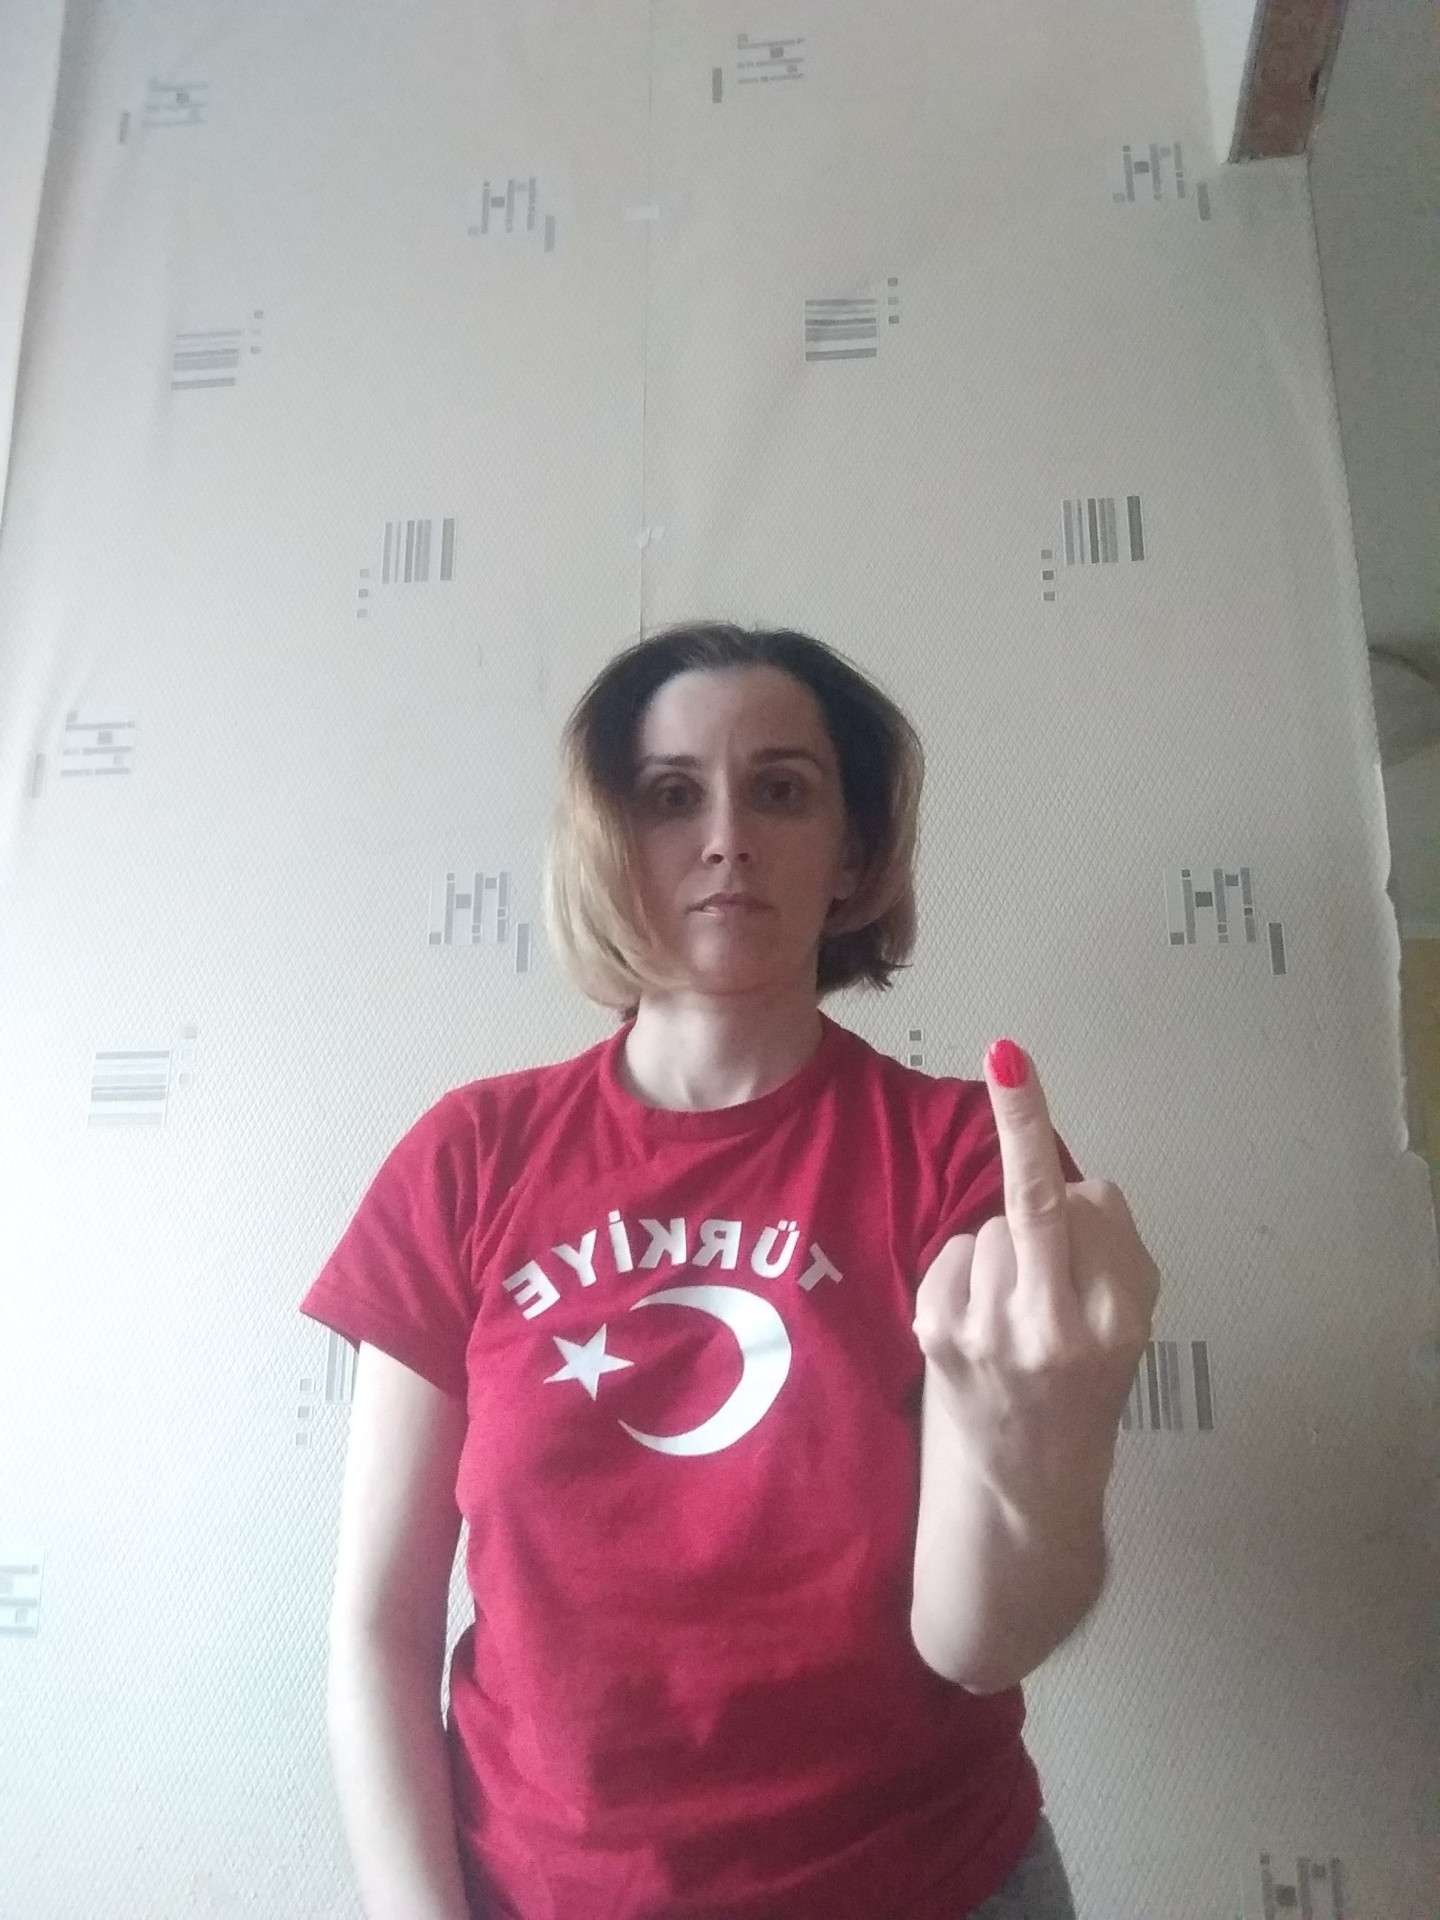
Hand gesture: middle_finger